Paula Riemann

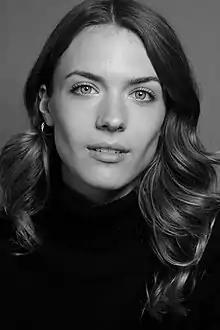
Riemann in 2018

Paula Riemann (born 3 August 1993), also known as "Paula Romy", is a German filmmaker and choreographer from Berlin, living in London.